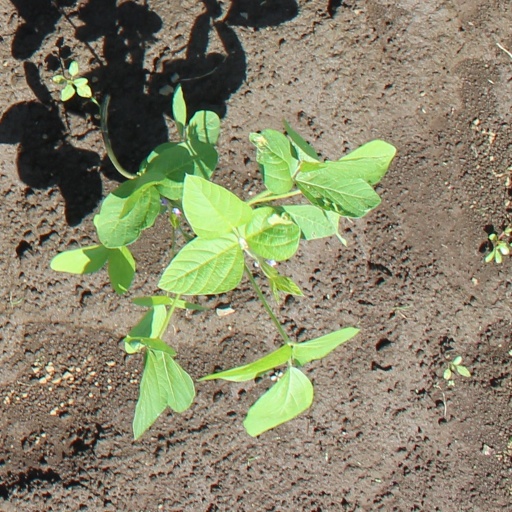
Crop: soybean